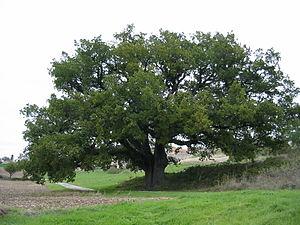
Murs est une commune française du département de Vaucluse, en région Provence-Alpes-Côte d'Azur.